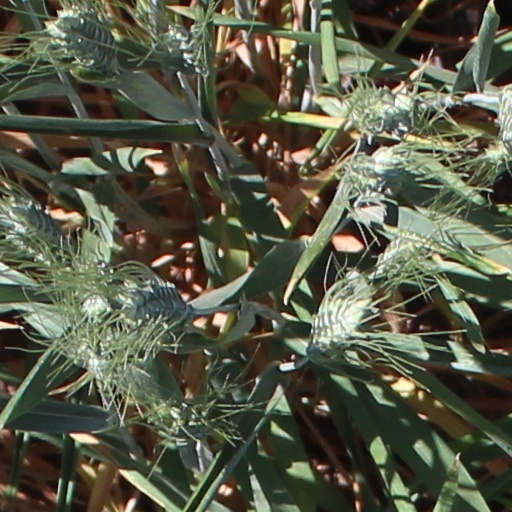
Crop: wheat